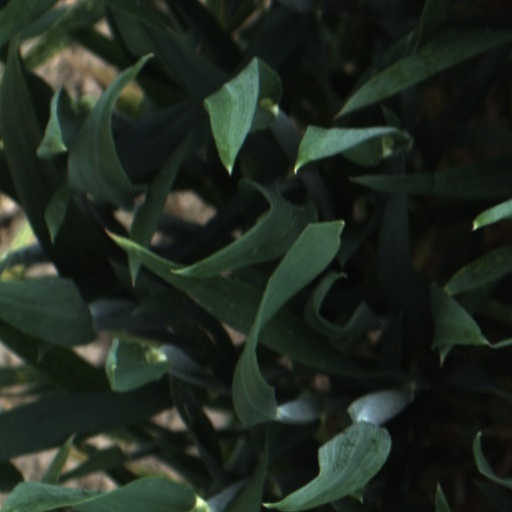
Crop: wheat